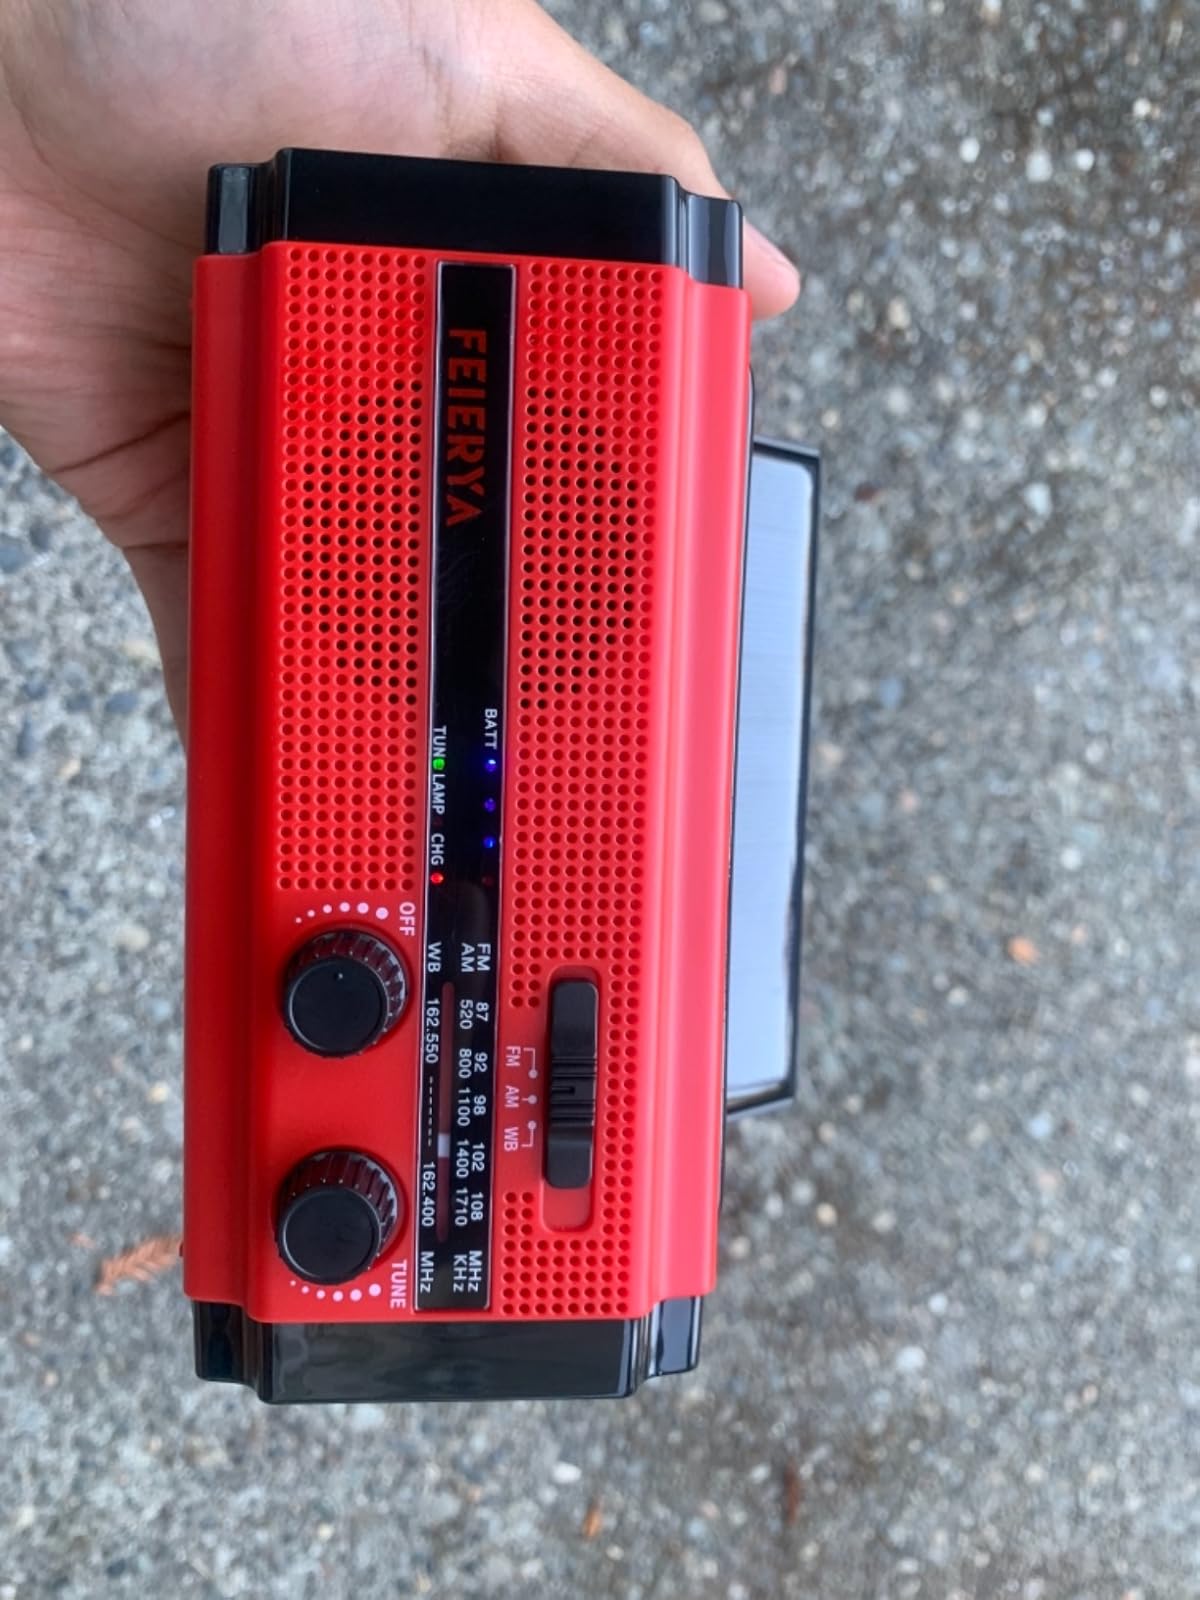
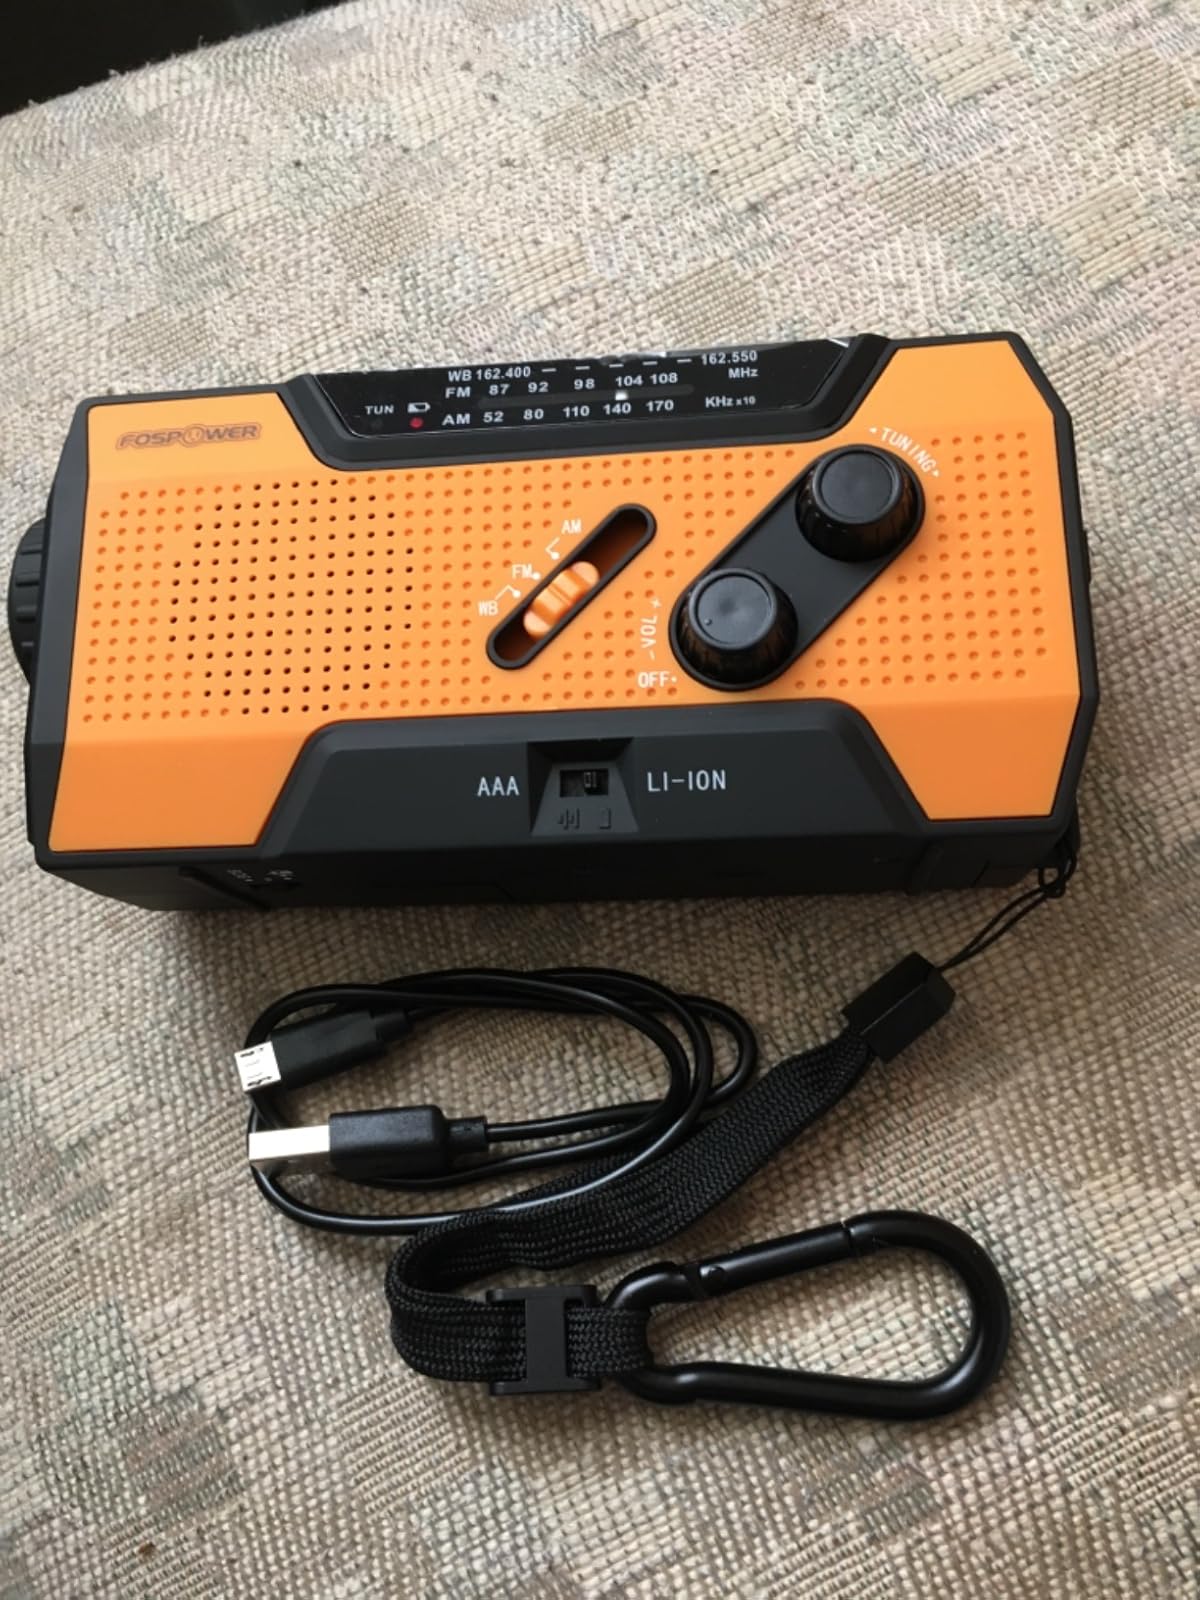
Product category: radio
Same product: no